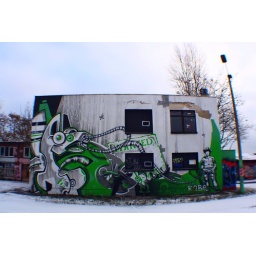
Graffiti green horse by Cowboy Kobe